Inner Hebrides

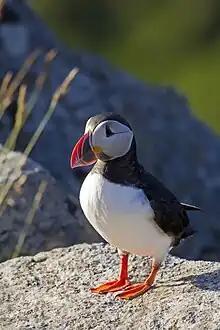
Adult Atlantic puffin ("Fratercula arctica") in breeding plumage on Lunga in the Treshnish Isles.

There are about 4,000 Gaelic speakers in the Inner Hebrides, equal to 20% of the population of the archipelago.